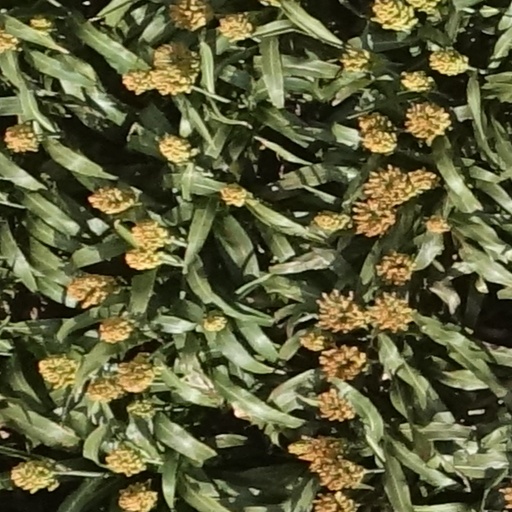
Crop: sorghum